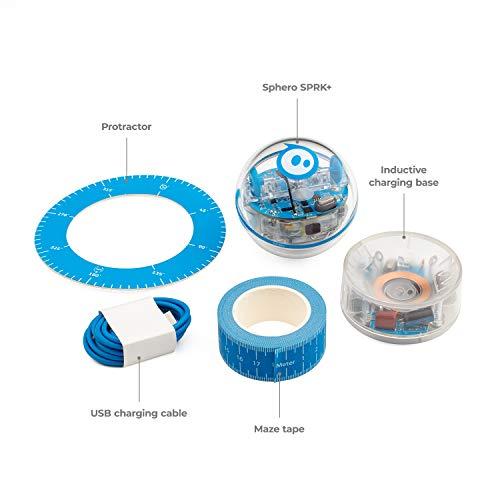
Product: Sphero SPRK+: App-Enabled Robot Ball with Programmable Sensors + LED Lights - STEM Educational Toy for Kids - Learn JavaScript, Scratch & Swift
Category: Toys & Games | Kids' Electronics | Remote- & App-Controlled Figures & Robots
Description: INSPIRING THE CREATORS OF TOMORROW: Founded in 2010, we set out to redefine creative play experiences with the original Sphero app-enabled robot ball.
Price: $87.99
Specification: ProductDimensions:2.9x2.9x2.9inches|ItemWeight:14.4ounces|ShippingWeight:1.68pounds(Viewshippingratesandpolicies)|ASIN:B01GZ1S7OS|Itemmodelnumber:K001RW1|Manufacturerrecommendedage:5-14years|Batteries:1LithiumMetalbatteriesrequired.(included)